African College of Commerce and Technology

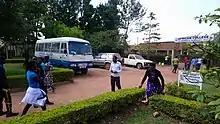

African College of Commerce and Technology (abbreviated ACCT) is a private tertiary educational institution focusing on business, management, entrepreneurship, technical and information communication technology courses located in Kabale District, Uganda. The programs ACCT offers are examined by different examinations bodies in Uganda like the Uganda Business and Technical Examinations Board (UBTEB). The college is both day and boarding and students are of both genders.